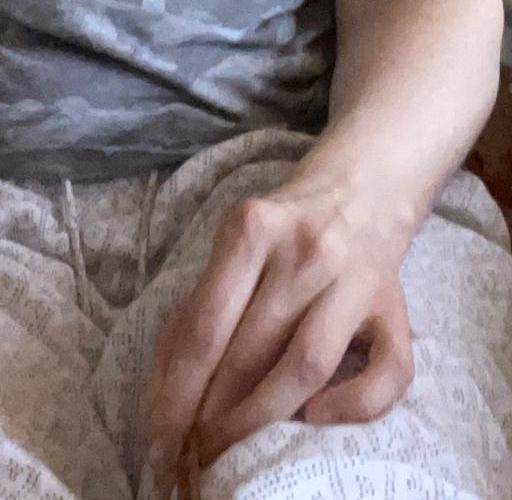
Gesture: no_gesture